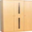
Label: wardrobe